Magallanes Region

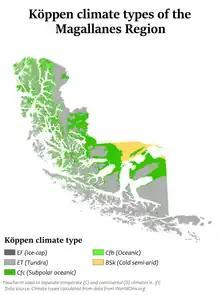
Köppen climate types in the Magallanes Region

The region contains mountainous peaks and glaciers in the far north, including elements of the Patagonian Ice Sheet. Further south there are other mountain ranges such as the Cerro Toro and numerous surface waters including the Seno Última Esperanza, Eberhard Fjord and Lago Grey. Protected areas include the Torres del Paine National Park and the Cueva del Milodon Natural Monument. At the latter, remains have been discovered of the extinct ground sloth as well as of prehistoric man dating to circa 10,000 BC.